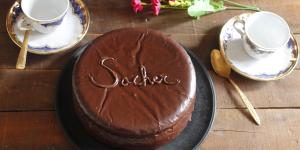
tarta sacher